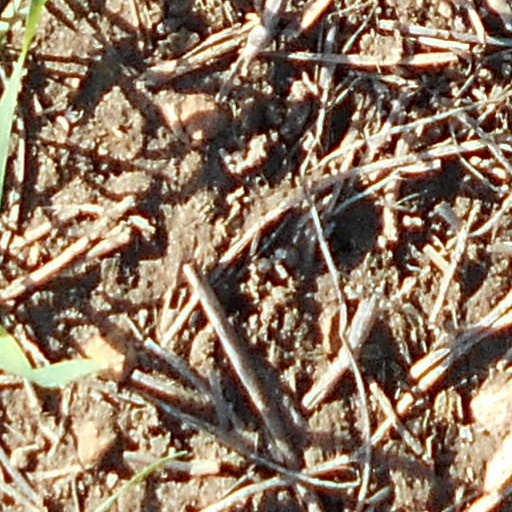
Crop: wheat